List of birds of Kerala

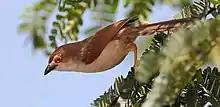
Yellow-eyed babbler

The members of this family are usually rather large for "warblers". Most are rather plain olivaceous brown above with much yellow to beige below. They are usually found in open woodland, reedbeds, or tall grass. The family occurs mostly in southern to western Eurasia and surroundings, but it also ranges far into the Pacific, with some species in Africa.